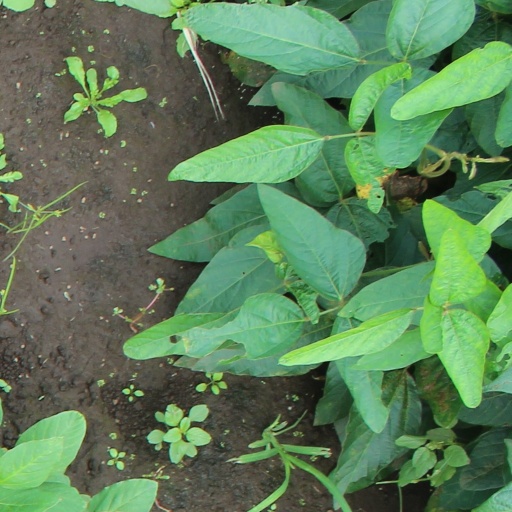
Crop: soybean